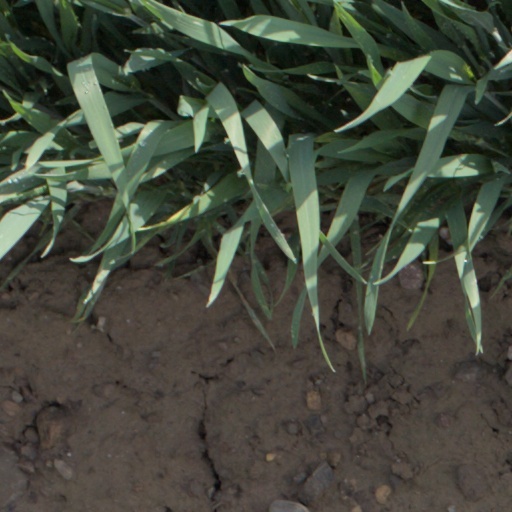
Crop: wheat